Dewayne Washington

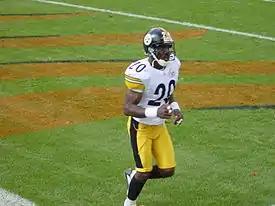
Washington with the Pittsburgh Steelers in 2002

Dewayne Neron Washington (born December 27, 1972) is an American former professional football cornerback in the National Football League (NFL). He played for the Minnesota Vikings, Pittsburgh Steelers, Jacksonville Jaguars, and Kansas City Chiefs. He was a first-round pick (18th overall) in the 1994 NFL draft from North Carolina State University. He is currently the head football coach at Heritage High School in Wake Forest, North Carolina.